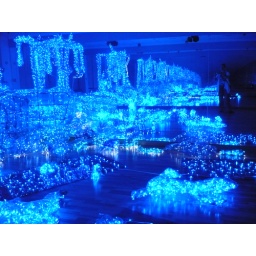
one floor or the exhibit is in a gym. this room has mirrors on both sides.